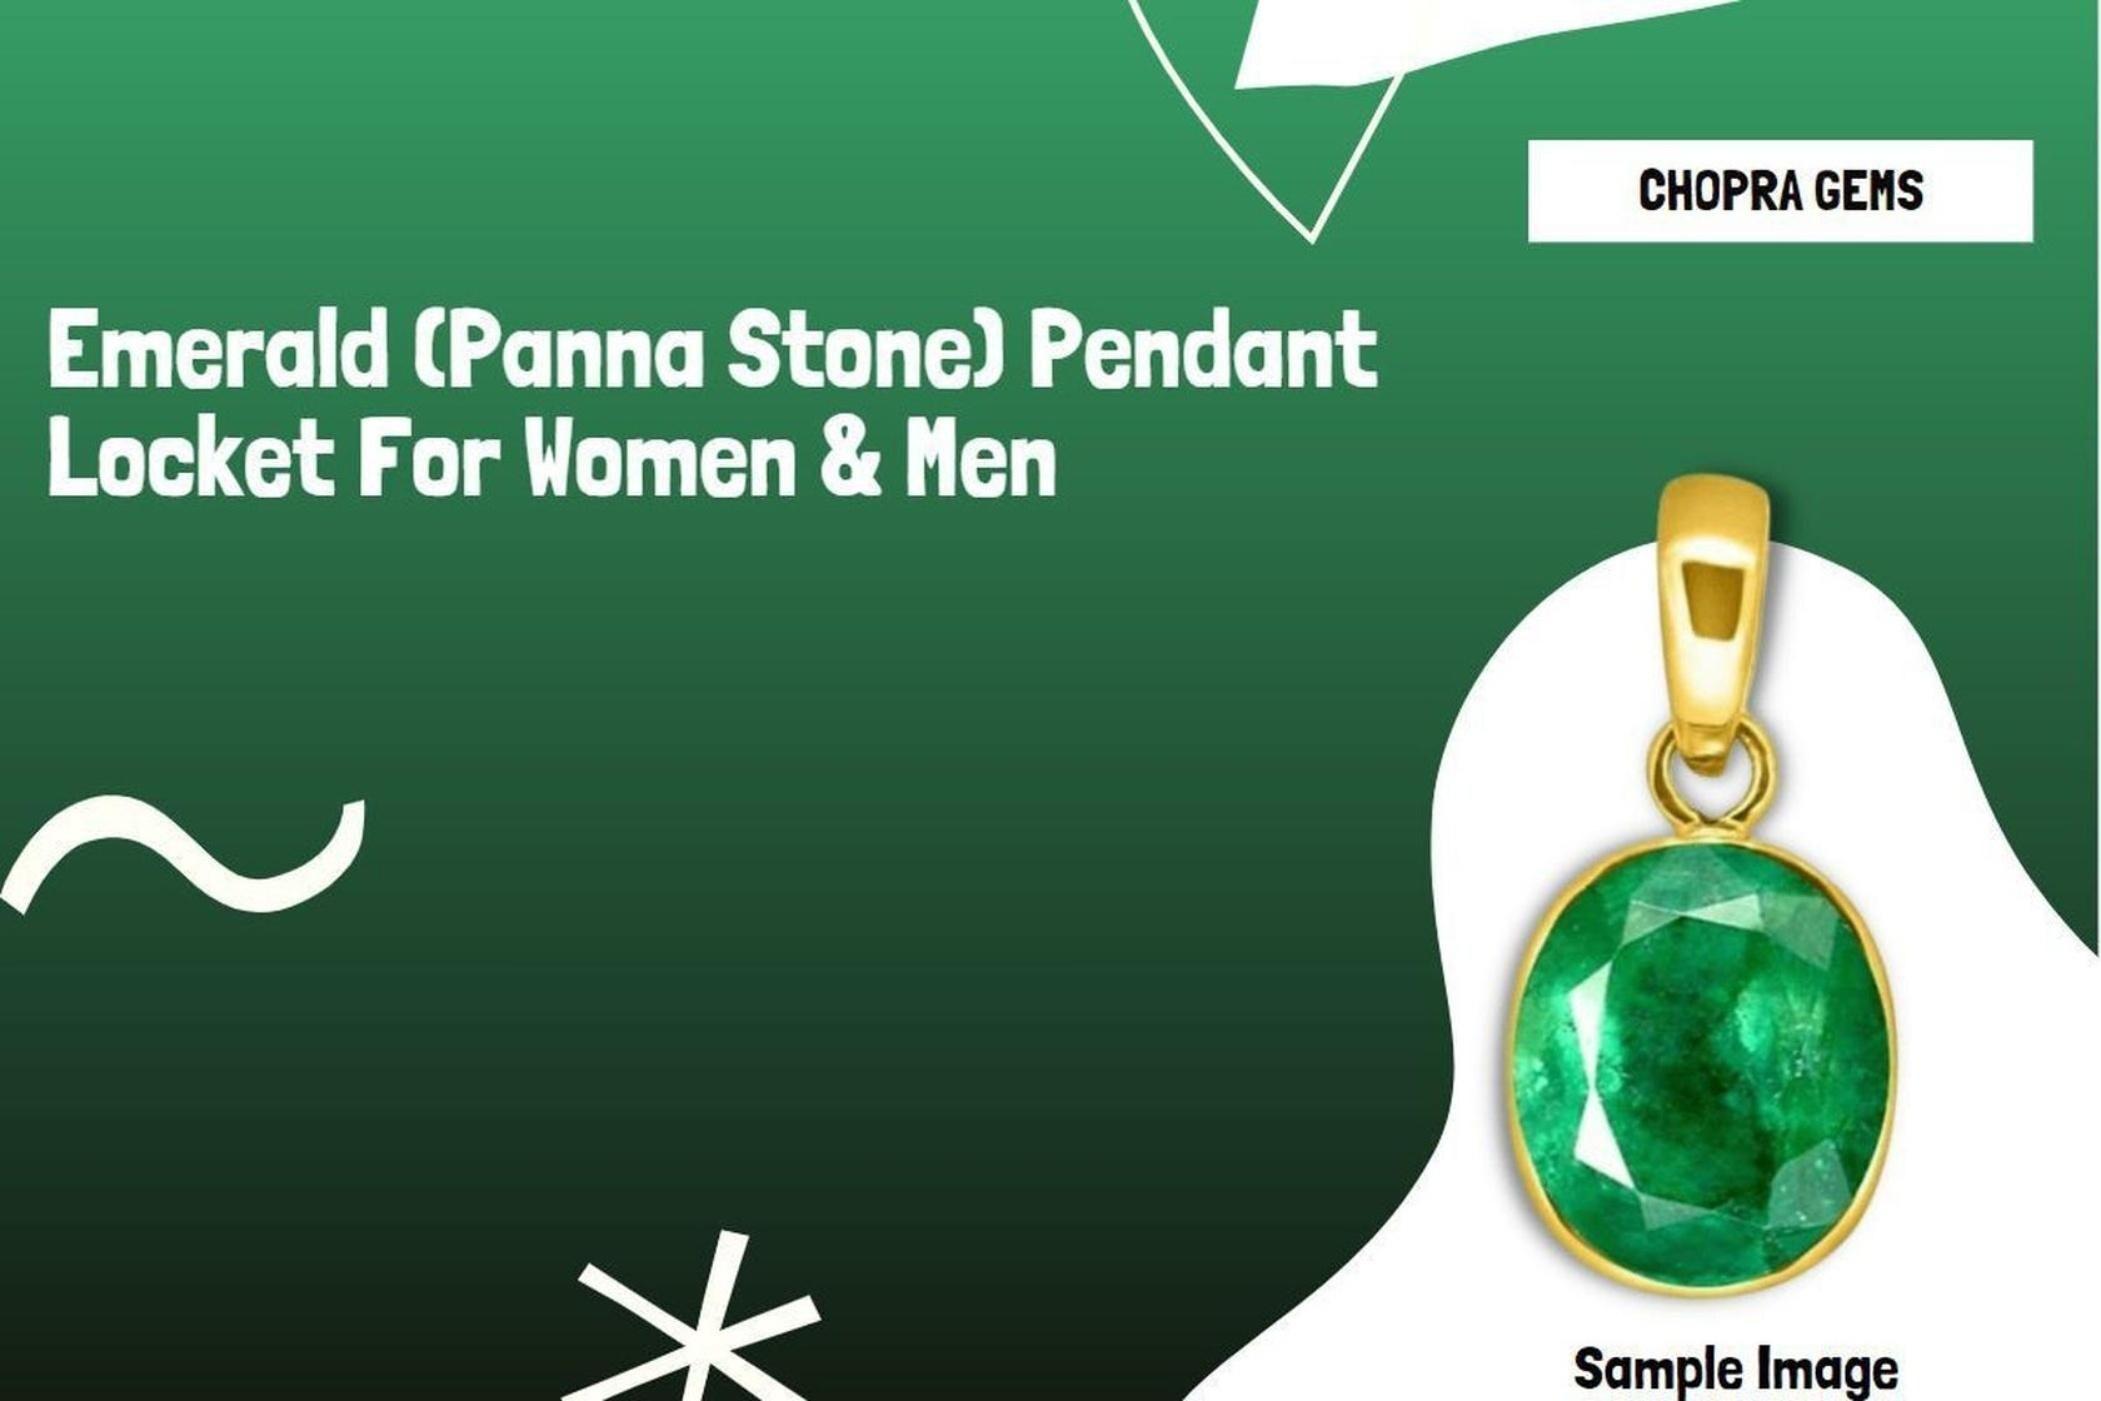
Chopra Gems Silver Plated Brass Certified Emerald Stone Pendant Green (Men and Women) (Pendant_KJK39)
Type: Necklaces & Pendants
Brand: Chopra Gems & Jewellery
Price: Rs. 795
 Emerald stone (panna) is a precious green color gemstone that represents planet mercury. The planet mercury signifies intelligence, love, education, business, and fortune. This planet is acknowledged to be, planet of love or prince of planets. By wearing, emerald gemstone gives complete peace of mind by increasing the level of tolerance. It also generates a better understanding in the family for harmonious relationships. A person who is in politics, or orators or if they work in business, or public relations must wear emerald stone to get the best results. Emeralds will benefit people who are writers, politicians, leaders, musicians, founders of educational institutions, public speakers, judges, government officers, architects, auditors, shippers, bankers, financiers students. Emerald possesses exceptional healing powers to enhance blood circulation, and control diseases support good health. It relieves insomnia and negativity from the mind. At sidharth gems and diamonds, we believe that trust is the biggest price in a trade. Therefore, fair trade is one of our defining principles. So, with each gemstone, we provide a guarantee card and a laboratory report for the authenticity of the gemstone that you buy. Also, there is some quality in original emerald gemstone according to their color, clarity luster.
Features: Type pendant,Color green,Material brass
Included: 1 Emerald Stone Pendant